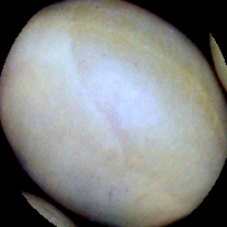
Label: Immature